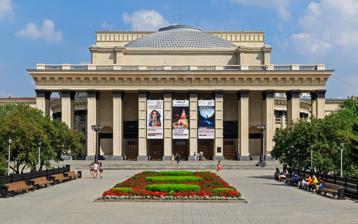
Building: Novosibirsk Opera and Ballet Theatre
Country: Russia
Year built: 1944
Novosibirsk State Academic Opera and Ballet Theatre building 55°1′50″N 82°55′28″E / 55.03056°N 82.92444°E / 55.03056; 82.92444 The theatre front in 2016 The Novosibirsk Opera and Ballet Theatre (the official title is the Novosibirsk State Academic Opera and Ballet Theatre ( Russian : Новосибирский государственный академический театр оперы и балета )) is a theatre in Novosibirsk and Siberia . It is located at the center of Novosibirsk at Lenin square. The building was completed in February 1944, and the first performance was held on 12 May 1945. As of 2012 [update] , it is the largest theatre in Russia , larger than the Bolshoi Theatre (literally " Big theatre ") in Moscow . The theater also served as the fifth Pit Stop in the fourteenth season of The Amazing Race . Architecture Building of the theater is the biggest in the world . It is located on the main square of Novosibirsk. After the reconstruction in 2005 Novosibirsk Theater is the most well-equipped in Russia . The building consists of ten parts: the building in which the cash register and lobby on the ground floor, the concert hall on second and third floors, cylindrical form of the auditorium (with circular foyers); a stage block with a depth of 30 meters and grates with a height of 29.5 meters. Adjacent to the stage are the side wings, which house the backstage, administrative premises, rehearsal halls, costume and decoration workshops. A semi-cylinder of the scenery warehouse is adjacent to the stage box at the back. The principal construction of the theatre building is the big dome, which is 60 metres (200 ft) wide and 35 metres (115 ft) high. Big hall accommodates 1 774  viewers, concert hall – 375, small hall – 150. Total area of the rooms is 40 663 m 2 , size of the building is 294 340 m 3 . Music directors Current music director is Mikhail Tatarnikov . Previous directors were Dmitri Jurowski (2015–2023), Ainars Rubikis [ ru ] (2011–2015) and Teodor Currentzis (2004–2010). References